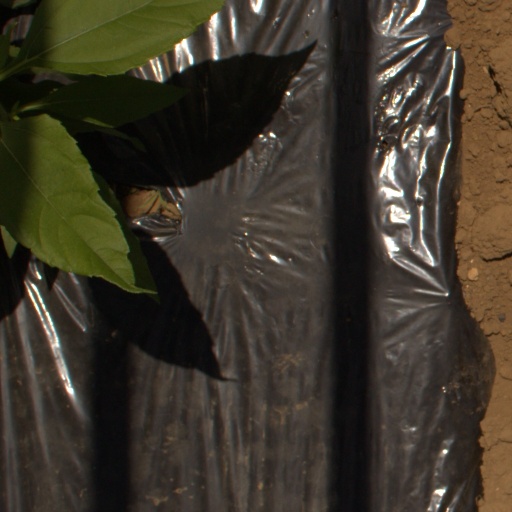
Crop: Jerusalem artichoke